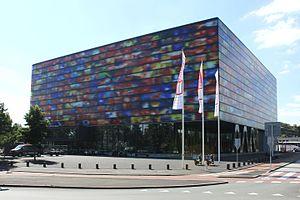
L'Institut néerlandais de l'image et du son est un bâtiment d'archives culturelles et un musée situé à Hilversum, aux Pays-Bas.